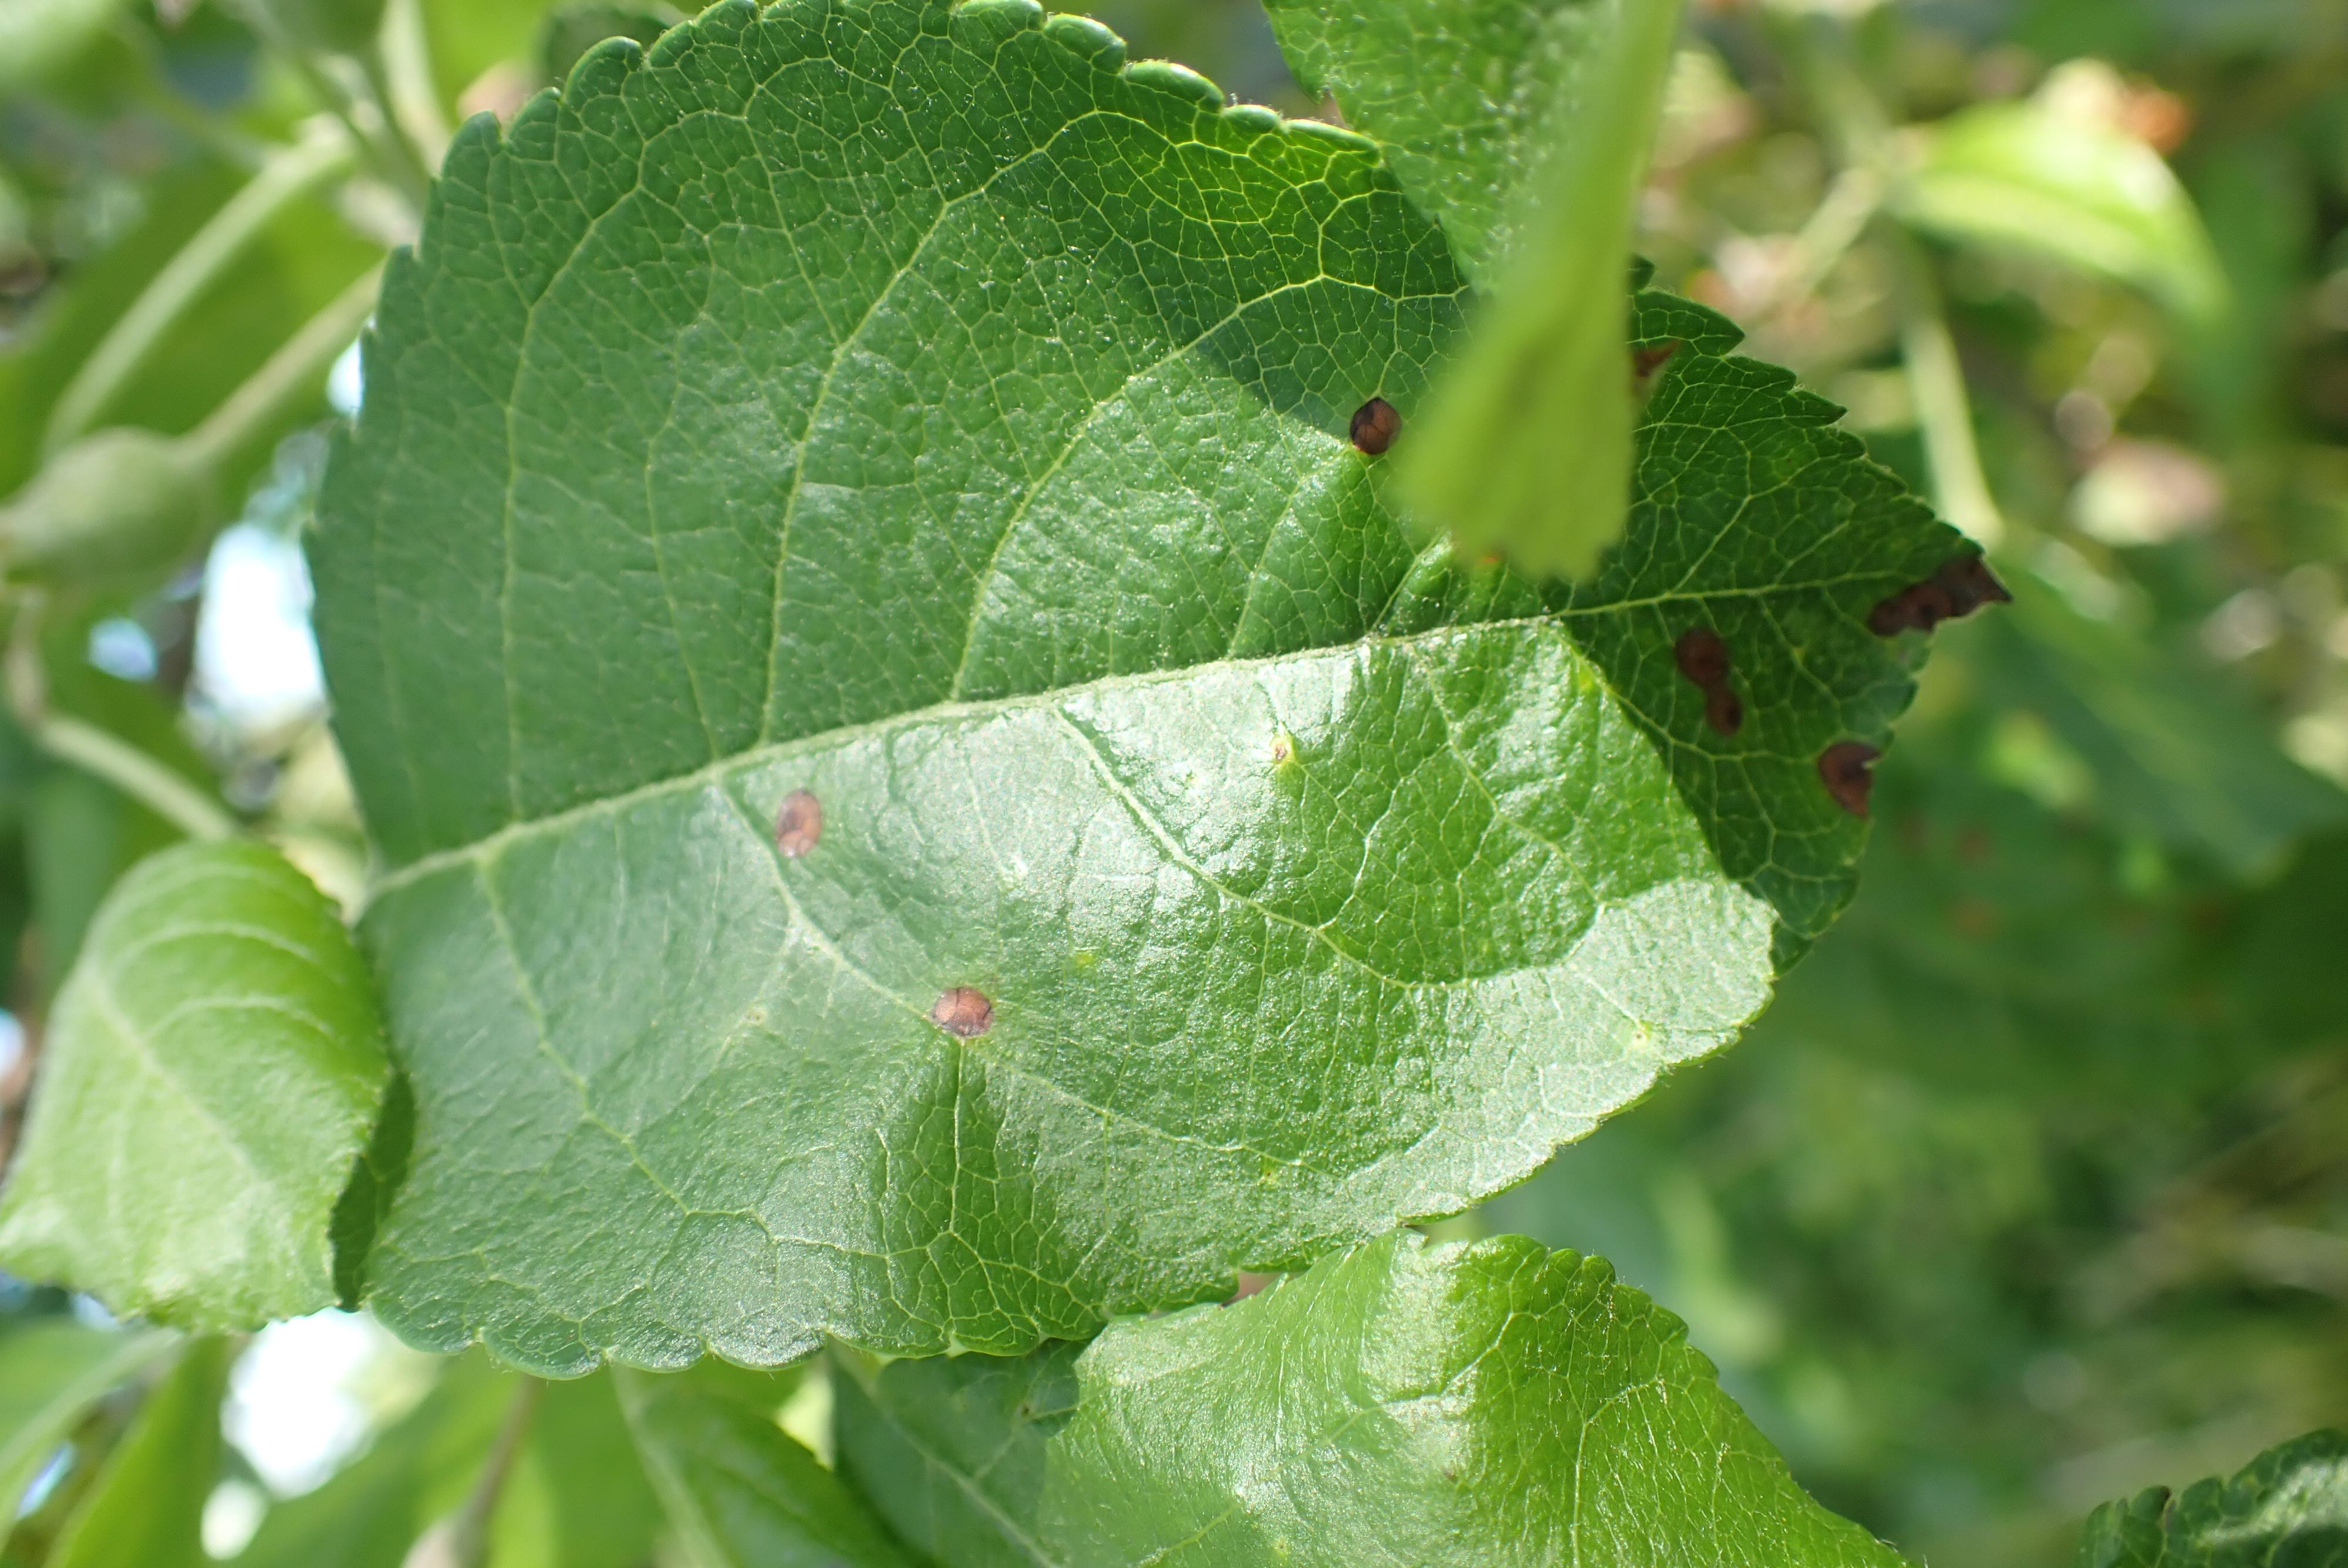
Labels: frog_eye_leaf_spot